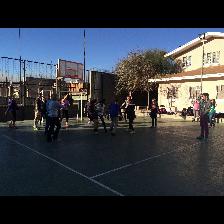
Label: Human